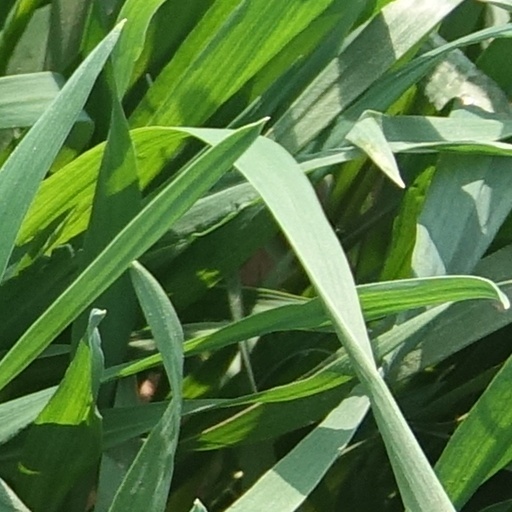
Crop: wheat